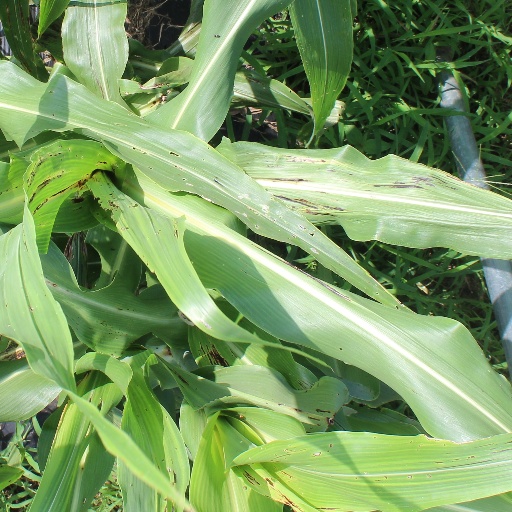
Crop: sorghum